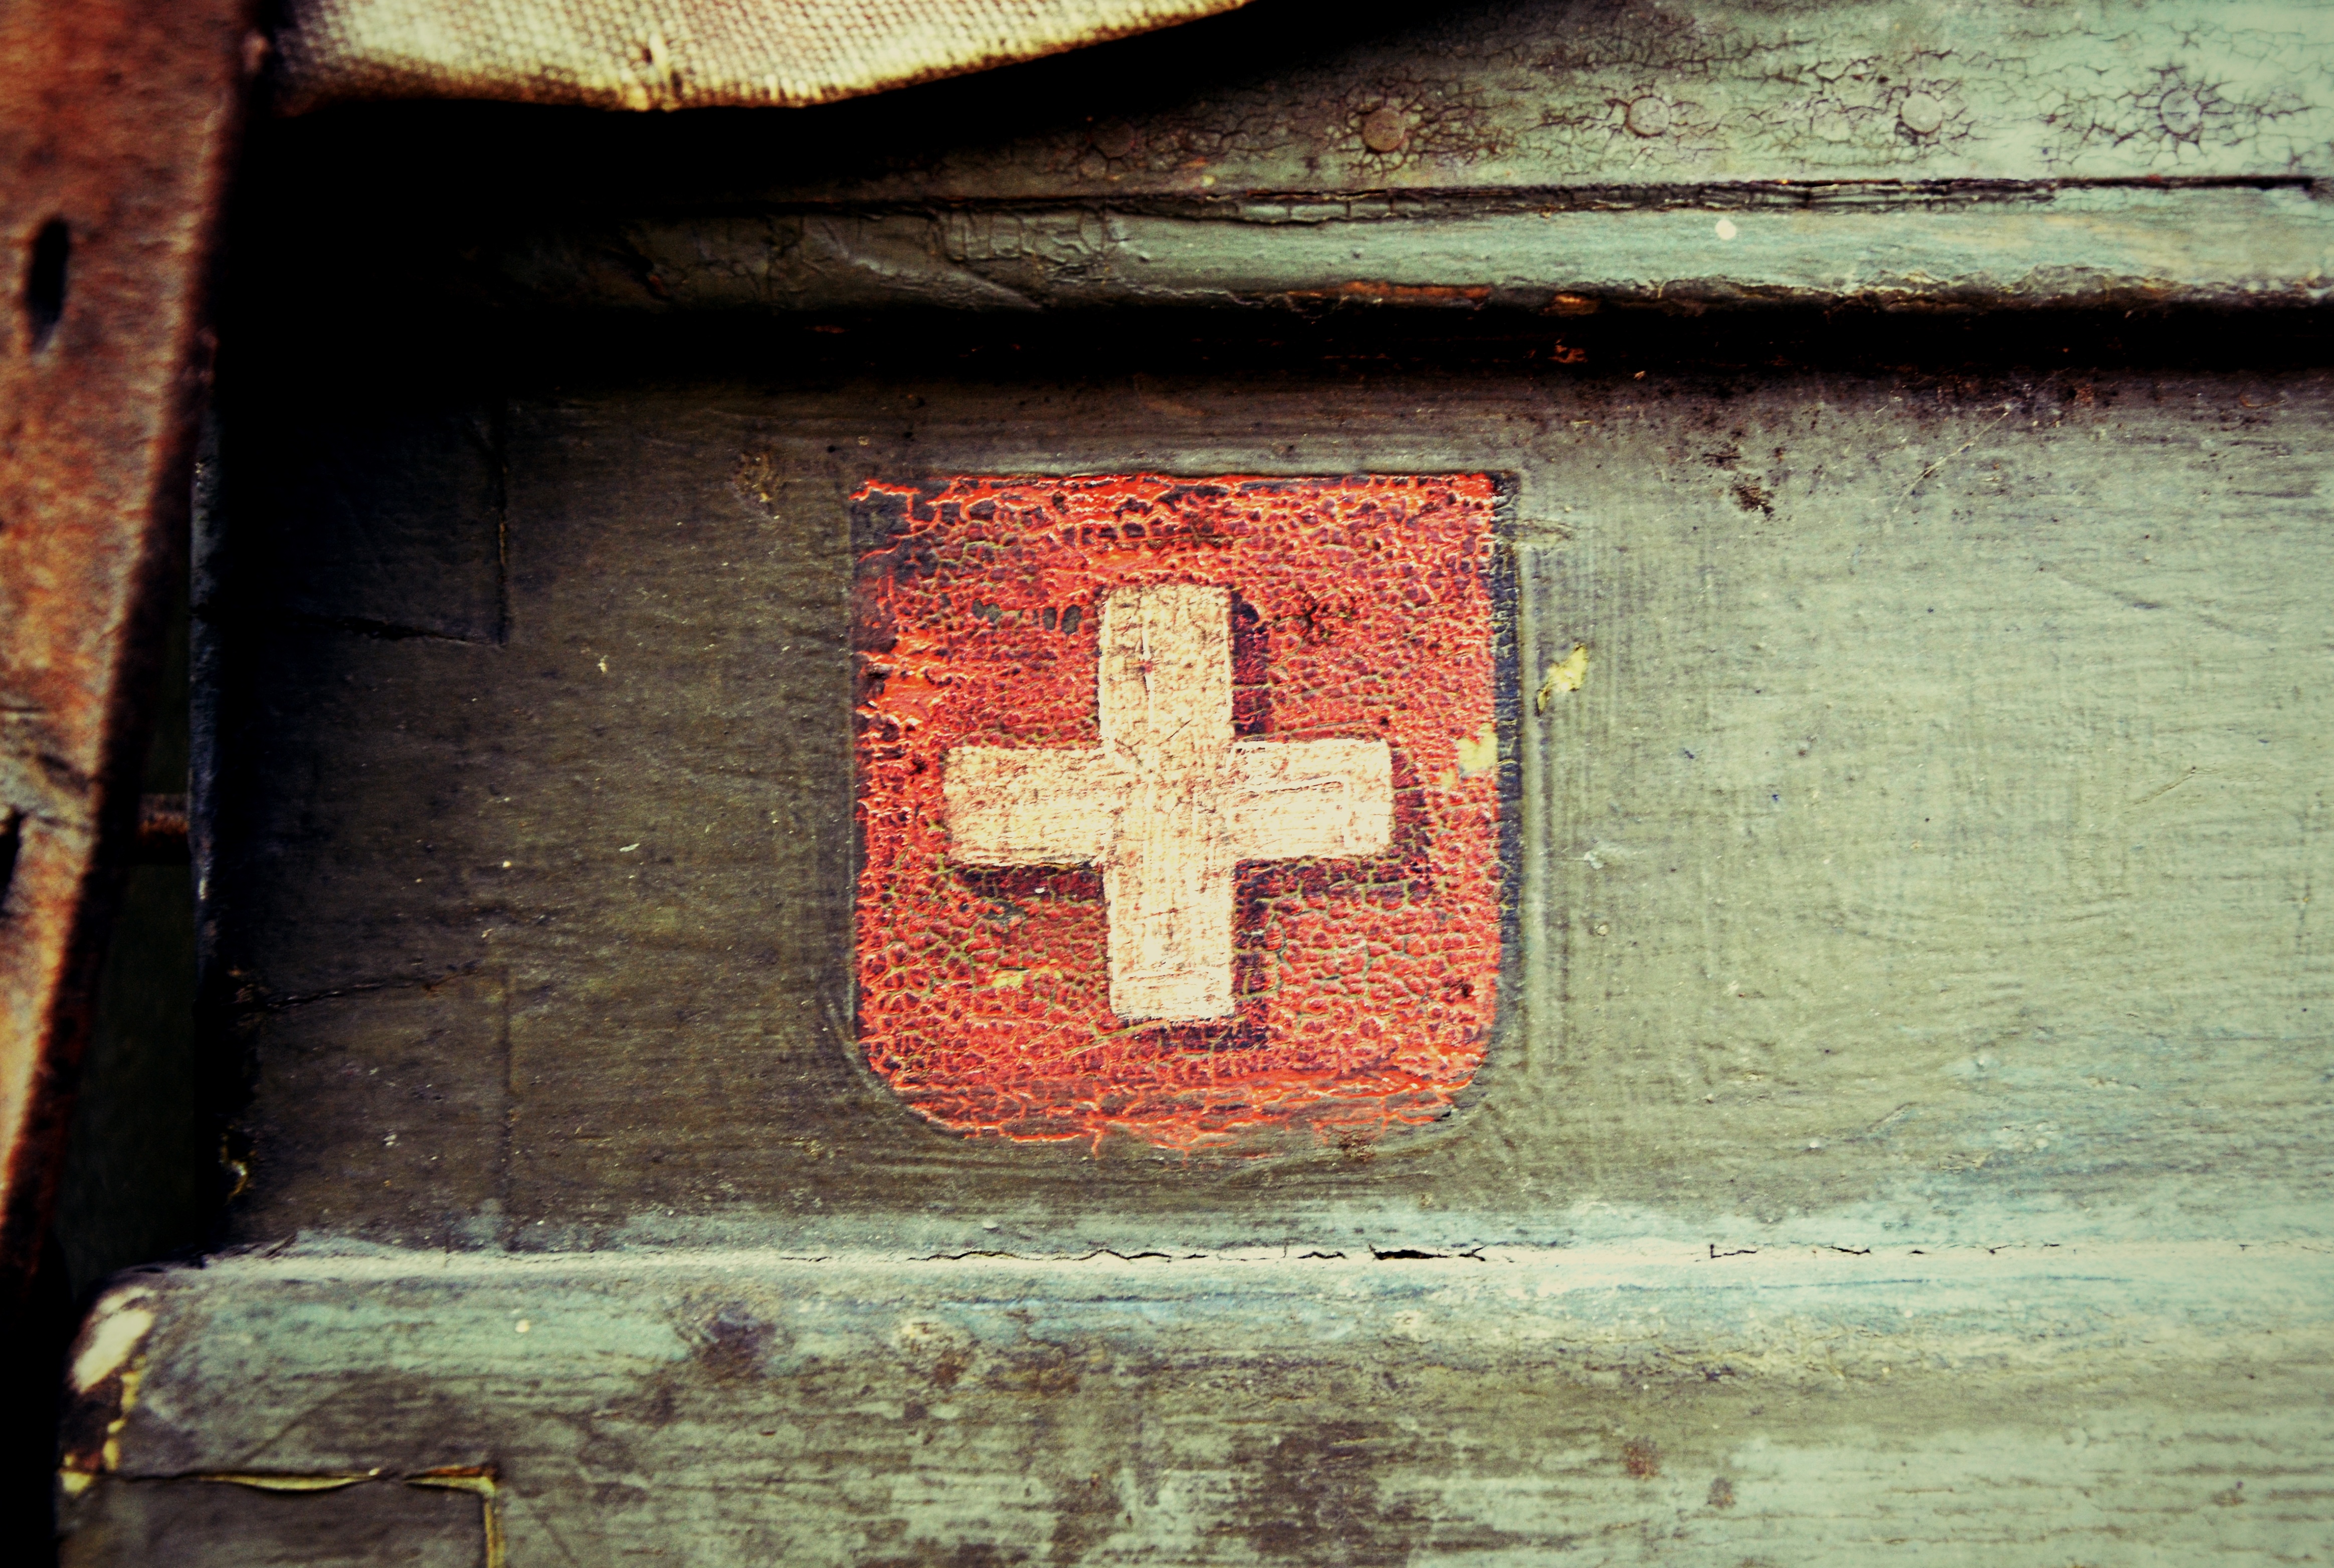
wood, texture, number, wall, red, symbol, color, cross, art, shape